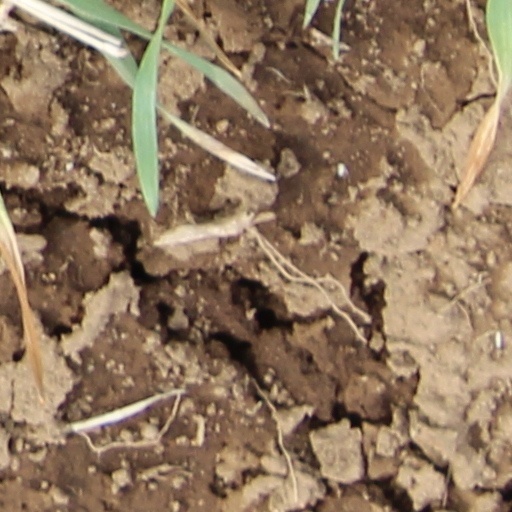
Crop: wheat